Erlenbach im Simmental

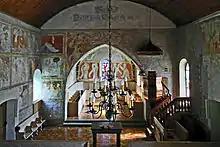
13th-15th century murals in the Erlenbach church

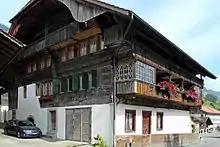
Platz House in Erlenbach, built with money from trading cattle across the Alps.

The oldest trace of humans in the area is the Paleolithic Chilchlihöhle cave. Neolithic remains have been discovered at Branteschopf Schwynbalm. Other prehistoric traces include the Bronze Age and Roman era artifacts at Balzenberg and Unterklusi and a horde of Roman coins at Stockhorn. After the Fall of the Western Roman Empire, the region remained inhabited. The earthen fortification at Chastel probably dates to the Middle Ages. By the High Middle Ages there were at least three castles or forts in the modern municipality, though only ruins remain.